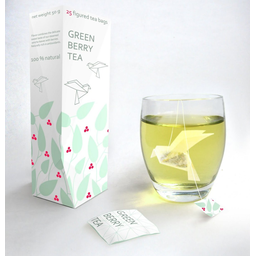
Label: trash